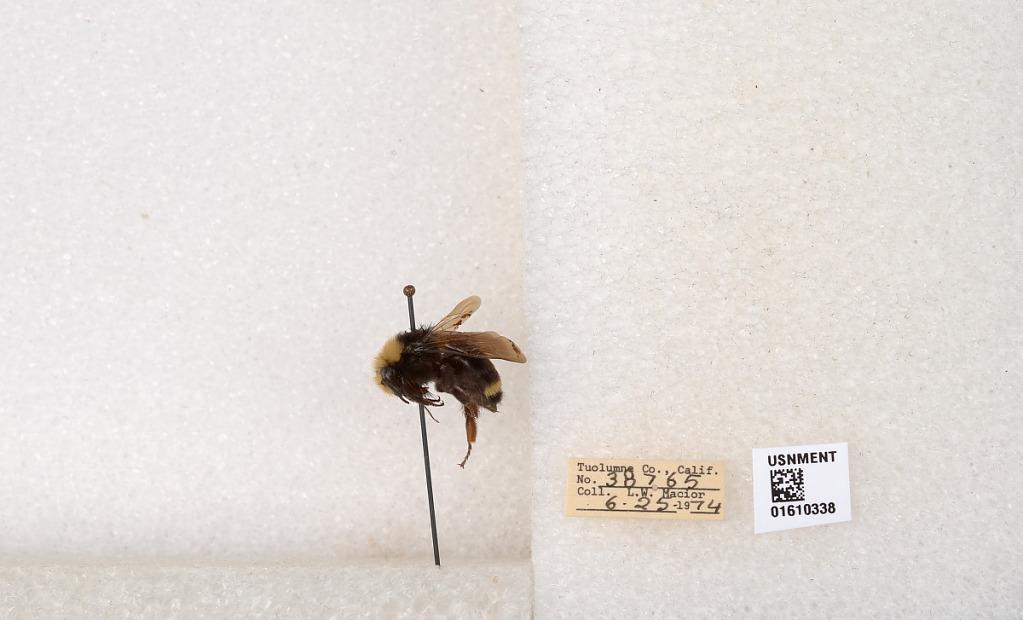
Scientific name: Bombus (Pyrobombus) vosnesenskii Radoszkowski
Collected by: L. Macior
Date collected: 1974-6-25
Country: United States
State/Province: California
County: Tuolumne
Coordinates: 37.9712, -120.228